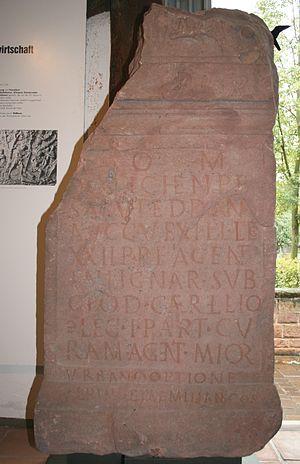
La légion I Parthique fut créée en 197 par l’empereur Septime Sévère, tout comme les légions II et III, également surnommées Parthica, en vue de sa guerre contre les Parthes.
Une vexillatio était, sous le Principat et durant l’Antiquité tardive, un détachement de l’armée romaine formé comme corps expéditionnaire pour une durée variable. Le terme se référait à l’étendard qui portait l’emblème et le numéro de la légion-mère.
On entend par chute du limes de Germanie l'abandon par les Romains vers le milieu du IIIᵉ siècle du limes de Germanie qu'ils avaient construit depuis le Iᵉʳ siècle, ainsi que leur retraite de ce territoire d'empire vers l'arrière-pays à ce moment-là.
Le camp romain d’Obernburg est un camp fortifié romain situé au centre-ville d’Obernburg am Main, ville de l’arrondissement de Miltenberg en Basse-Franconie. Ce camp faisait partie de la ligne du Main du Limes de Germanie et est aujourd'hui entièrement recouvert d'édifices modernes. Le site archéologique a acquis un rayonnement inter-régional non seulement par les multiples inscriptions votives provenant pour la plupart de l’enceinte sacrée de la milice du camp, mais aussi par le nombre et l'importance des connaissances amassées sur les phases de construction successives de cette colonie.